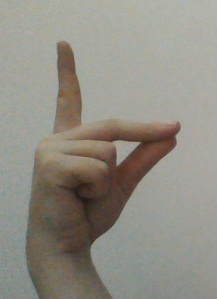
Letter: ta